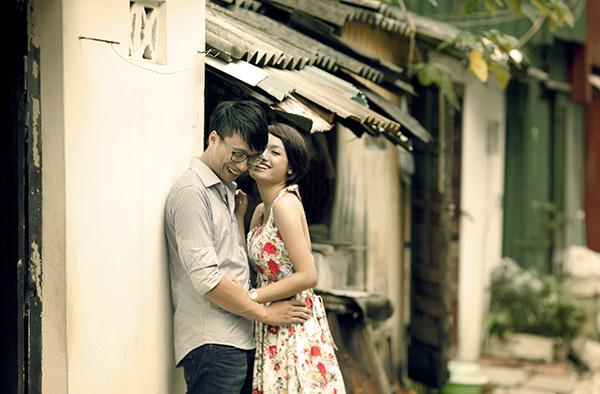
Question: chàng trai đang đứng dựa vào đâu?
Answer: đang đứng dựa vào bức tường